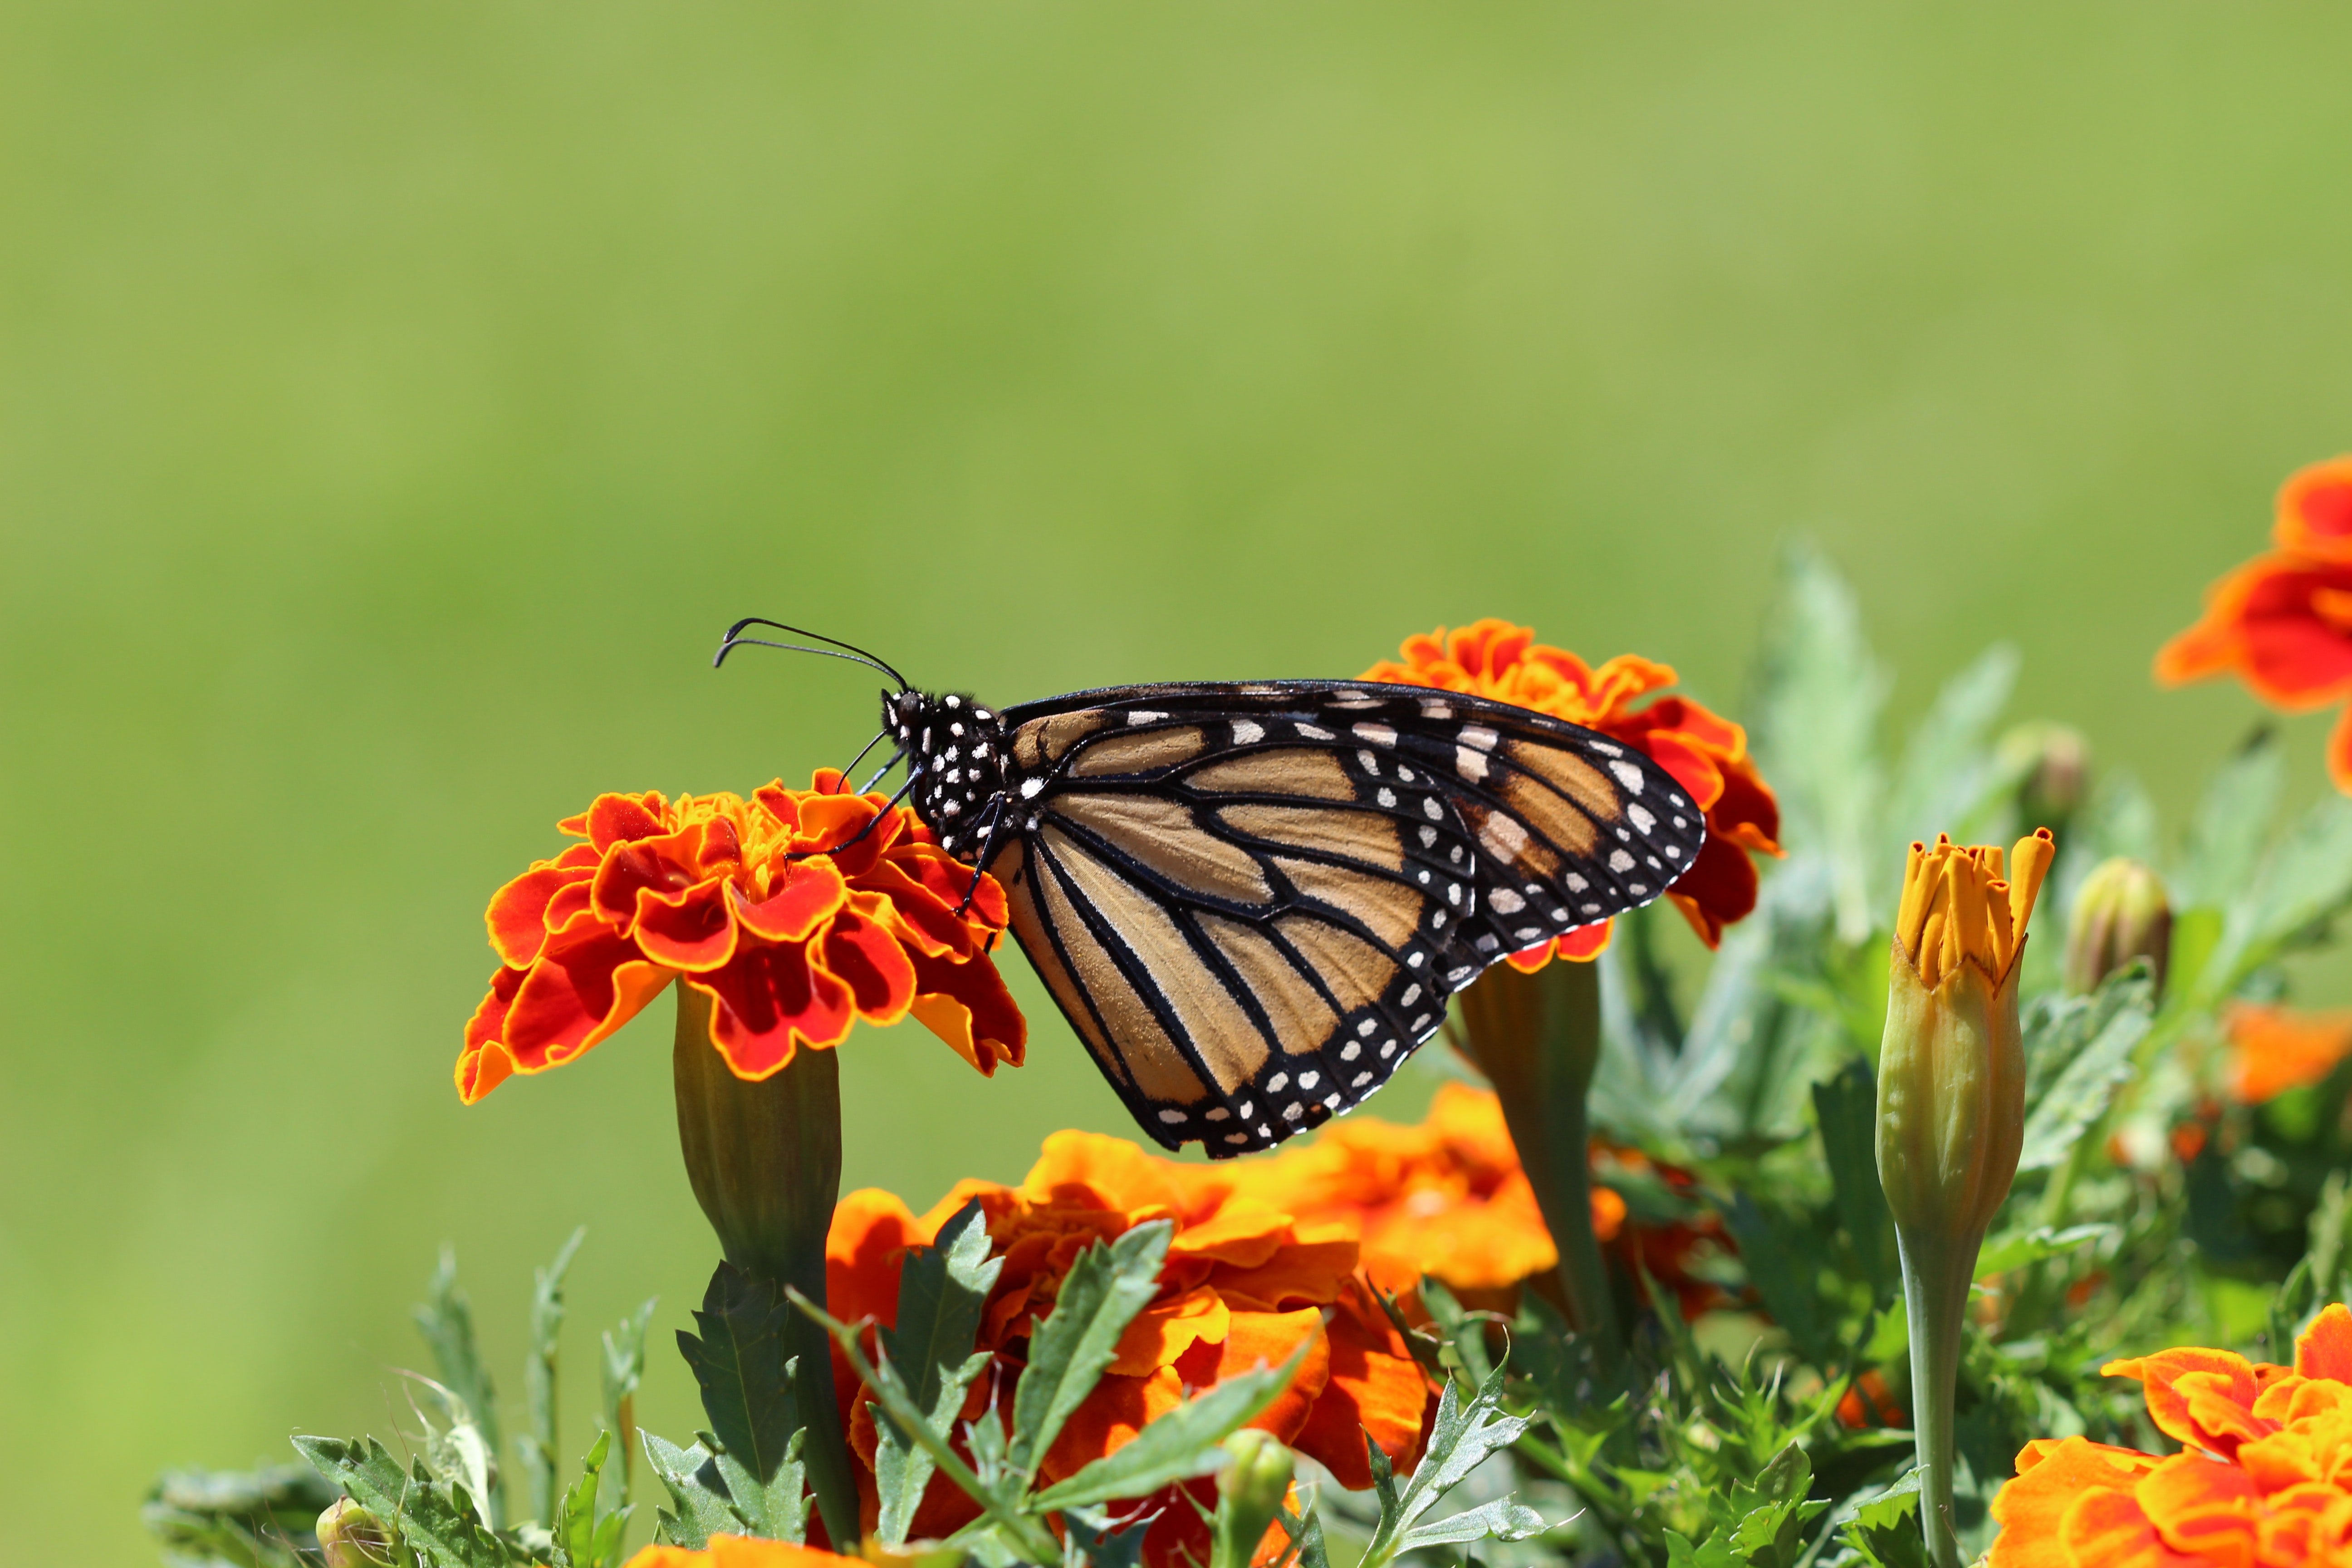
moths and butterflies, butterfly, monarch butterfly, insect, invertebrate, pollinator, viceroy butterfly, brush footed butterfly, flower, Cynthia subgenus, plant, tropical milkweed, macro photography, wildlife, American painted lady, nectar, pieridae, arthropod, pollen, wildflower, flowering plant, milkweed, herbaceous plant, lantana, plant stem, lycaenid, petal